Malling Abbey

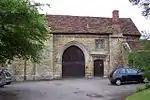
Malling Abbey gatehouse

Little of the original building is now standing; the tower is Norman up to the first two storeys and Early English above. Attached to the tower are some remnants of the church, one of the transepts and a wall of the nave; the refectory is also standing. The cloisters were re-erected in the 14th century. There is also a Grade II* 1966 abbey church which is used by the community built by architects Maguire & Murray.